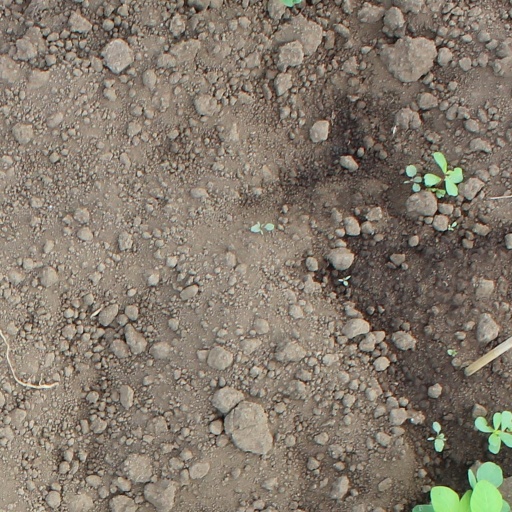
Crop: soybean